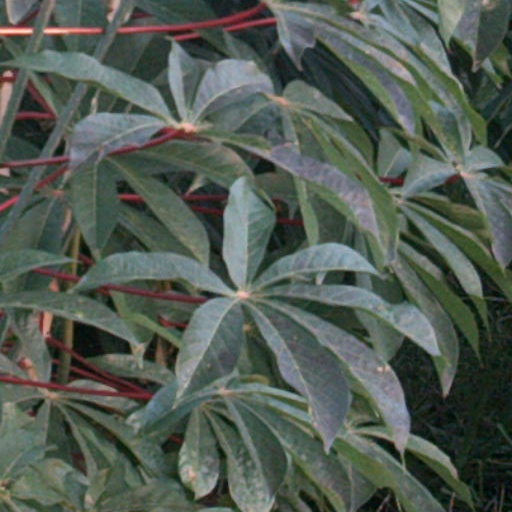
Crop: cassava